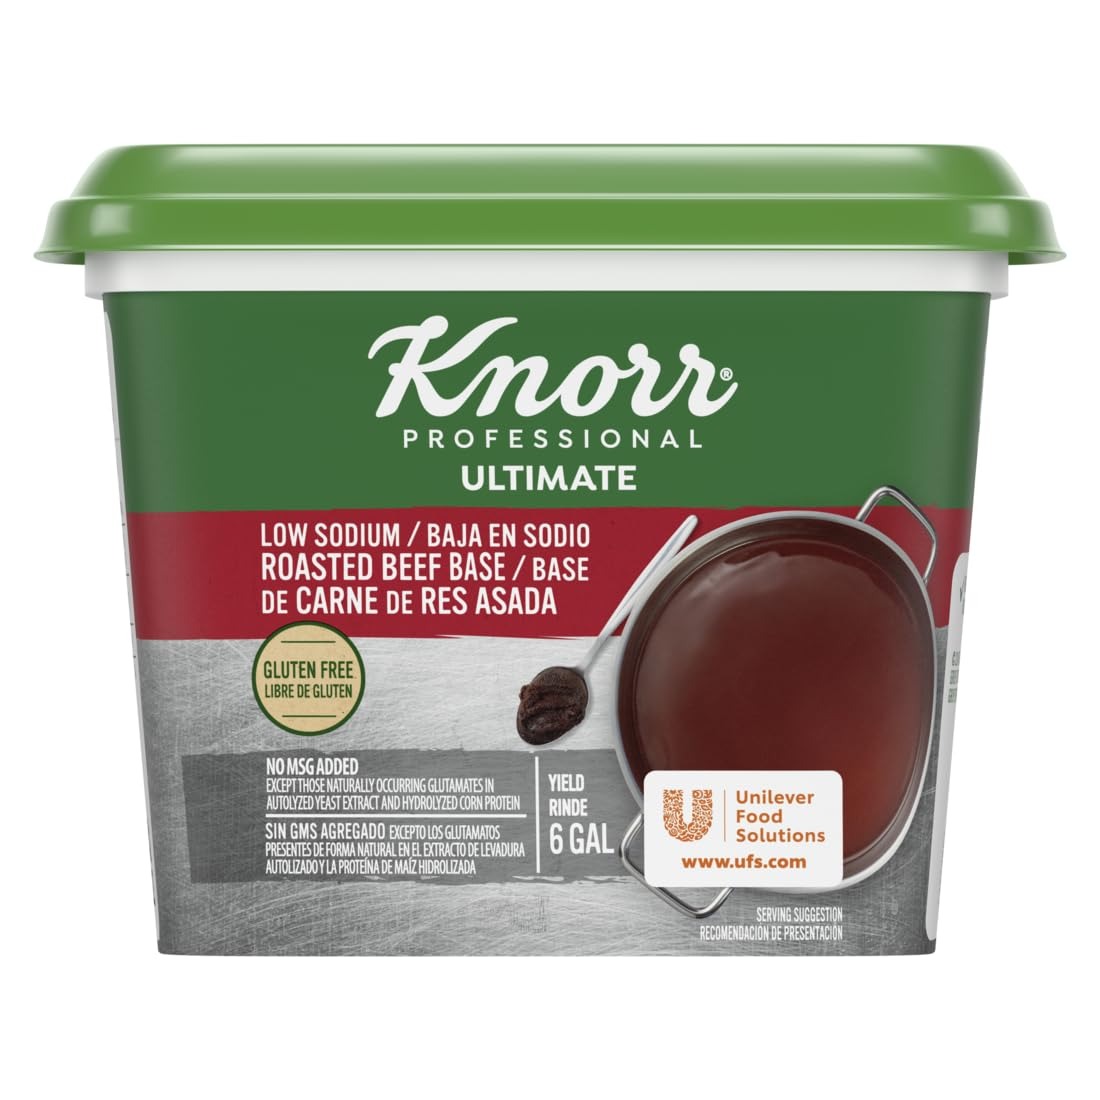
Item Name: Knorr Professional Ultimate Low Sodium Beef Paste Base Gluten Free, No Artificial Flavors or Preservatives, No MSG added, Colors from Natural Sources, 1 Pound (Pack of 6)
Bullet Point 1: High quality, low sodium beef broth base in a paste format ideal for use in commercial kitchens, restaurants, and hospitality
Bullet Point 2: Delivers consistent taste and performance that culinary professionals can rely on
Bullet Point 3: Made with roasted beef
Bullet Point 4: Perfect for soup, sauce, stock, and more
Bullet Point 5: No artificial flavors or preservatives or added MSG; colors from natural sources; low sodium and gluten free
Bullet Point 6: Allergens : Contains milk and its derivatives, Contains soy and its derivatives
Value: 96.0
Unit: Ounce

Price: 164.63